R. A. Dickey

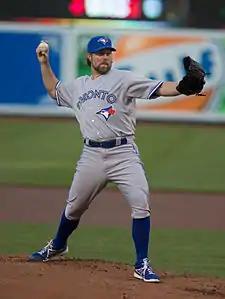
Dickey in April 2013

On December 16, 2012, the Mets agreed to trade Dickey to the Toronto Blue Jays (along with Josh Thole and Mike Nickeas) in exchange for Travis d'Arnaud, John Buck, Noah Syndergaard and Wuilmer Becerra, contingent upon his agreeing to a contract extension with the Blue Jays. The two sides agreed on December 17 to a two-year, $25 million extension with a club option for a third year in 2016 at $12 million; the deal became official once Dickey passed his physical. On February 5, 2013, manager John Gibbons said Dickey would be the opening day starter for the Blue Jays. Dickey lost his first start for his new team, giving up four runs and five hits in six innings in a loss to the Cleveland Indians. Dickey pitched his first complete game and shutout as a Blue Jay in a game against the Tampa Bay Rays on June 26. Dickey would finish his first season as a Blue Jay with a record of 14–13, an ERA of 4.21, and 177 strikeouts over 224 innings pitched.